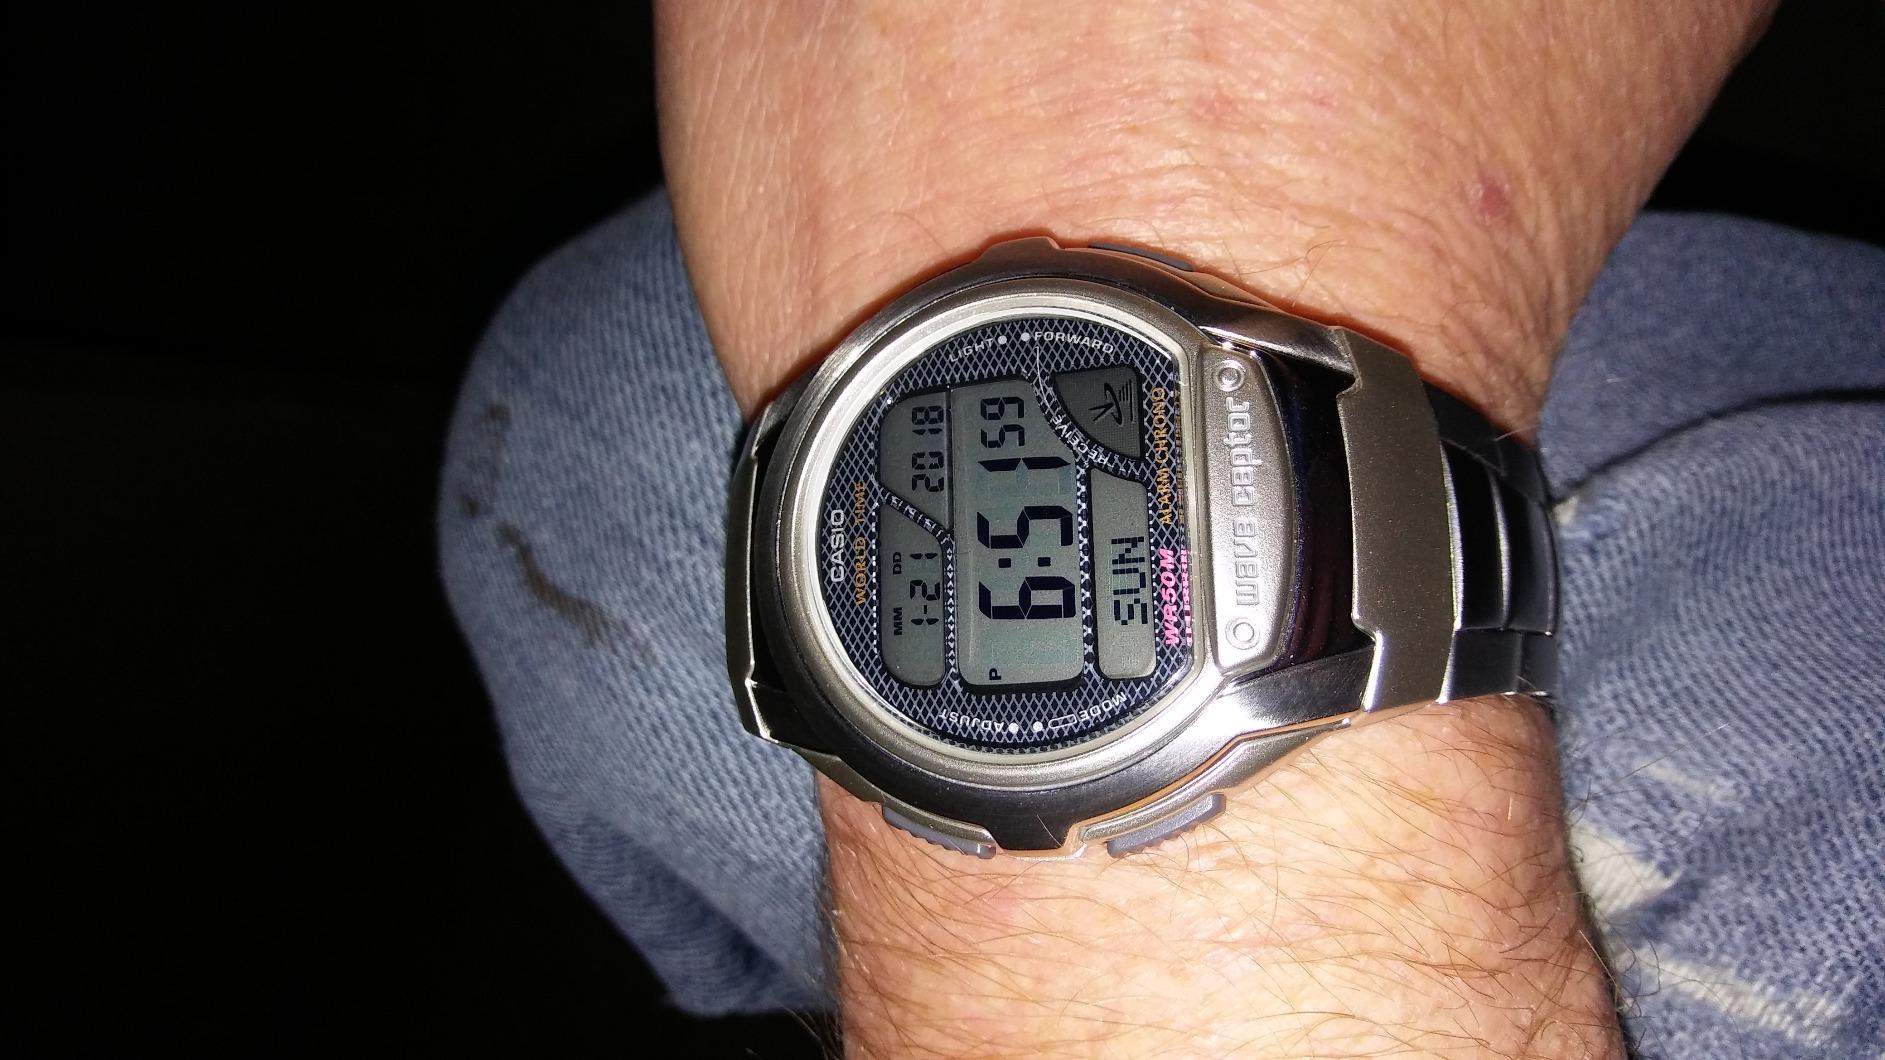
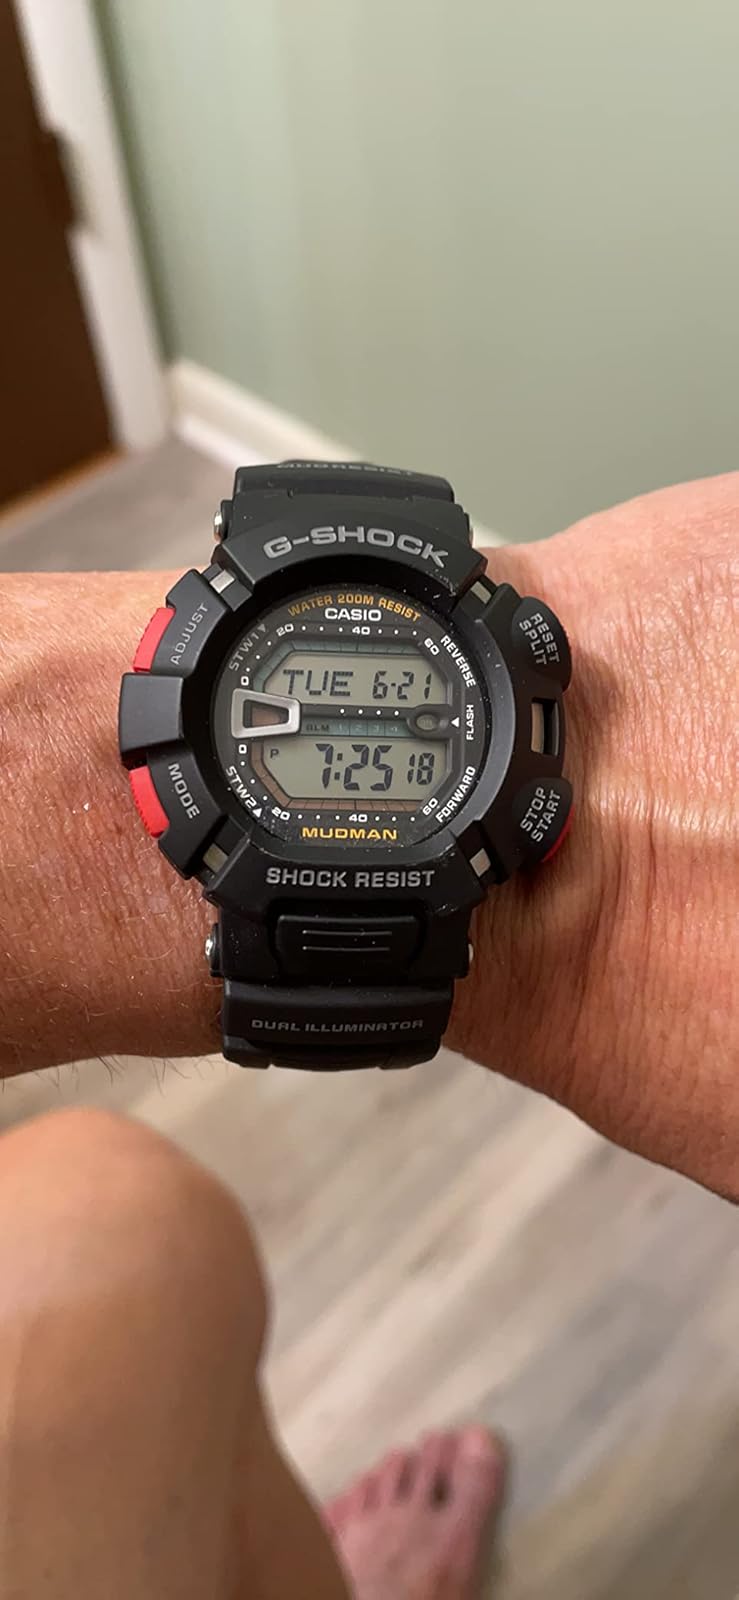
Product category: accessories_watch
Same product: no